Moon 44

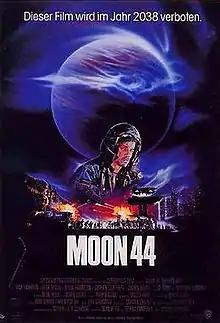
Theatrical release poster

Moon 44 is a 1990 English-language West German science fiction action film directed, produced, and co-written by Roland Emmerich. It stars Michael Paré, Lisa Eichhorn, Malcolm McDowell, Brian Thompson, and Dean Devlin.